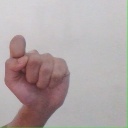
अक्षर: घ